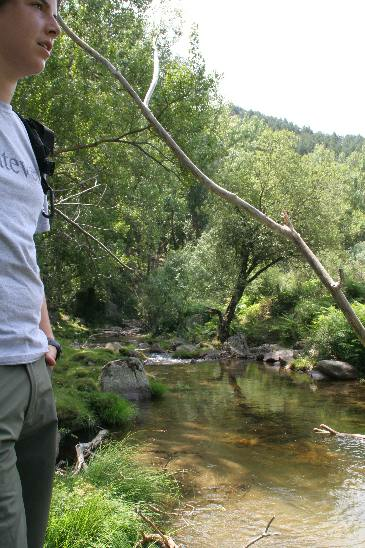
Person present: Yes